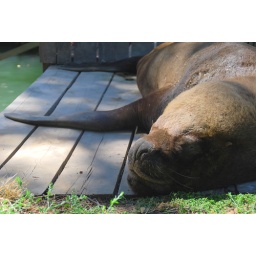
Valdivia, Chile, has a large colony of sealions in its river that benefit from the scraps from the large fish market.